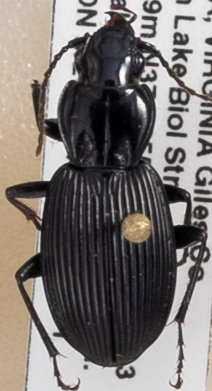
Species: Pterostichus lachrymosus
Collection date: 2018-07-31 04:00:00
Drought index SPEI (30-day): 0.41
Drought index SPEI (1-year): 0.428
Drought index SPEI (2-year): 0.476